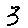
Label: 3